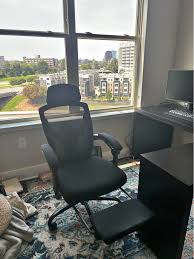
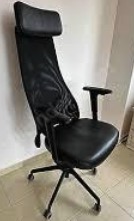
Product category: items_chair
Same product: no